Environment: real
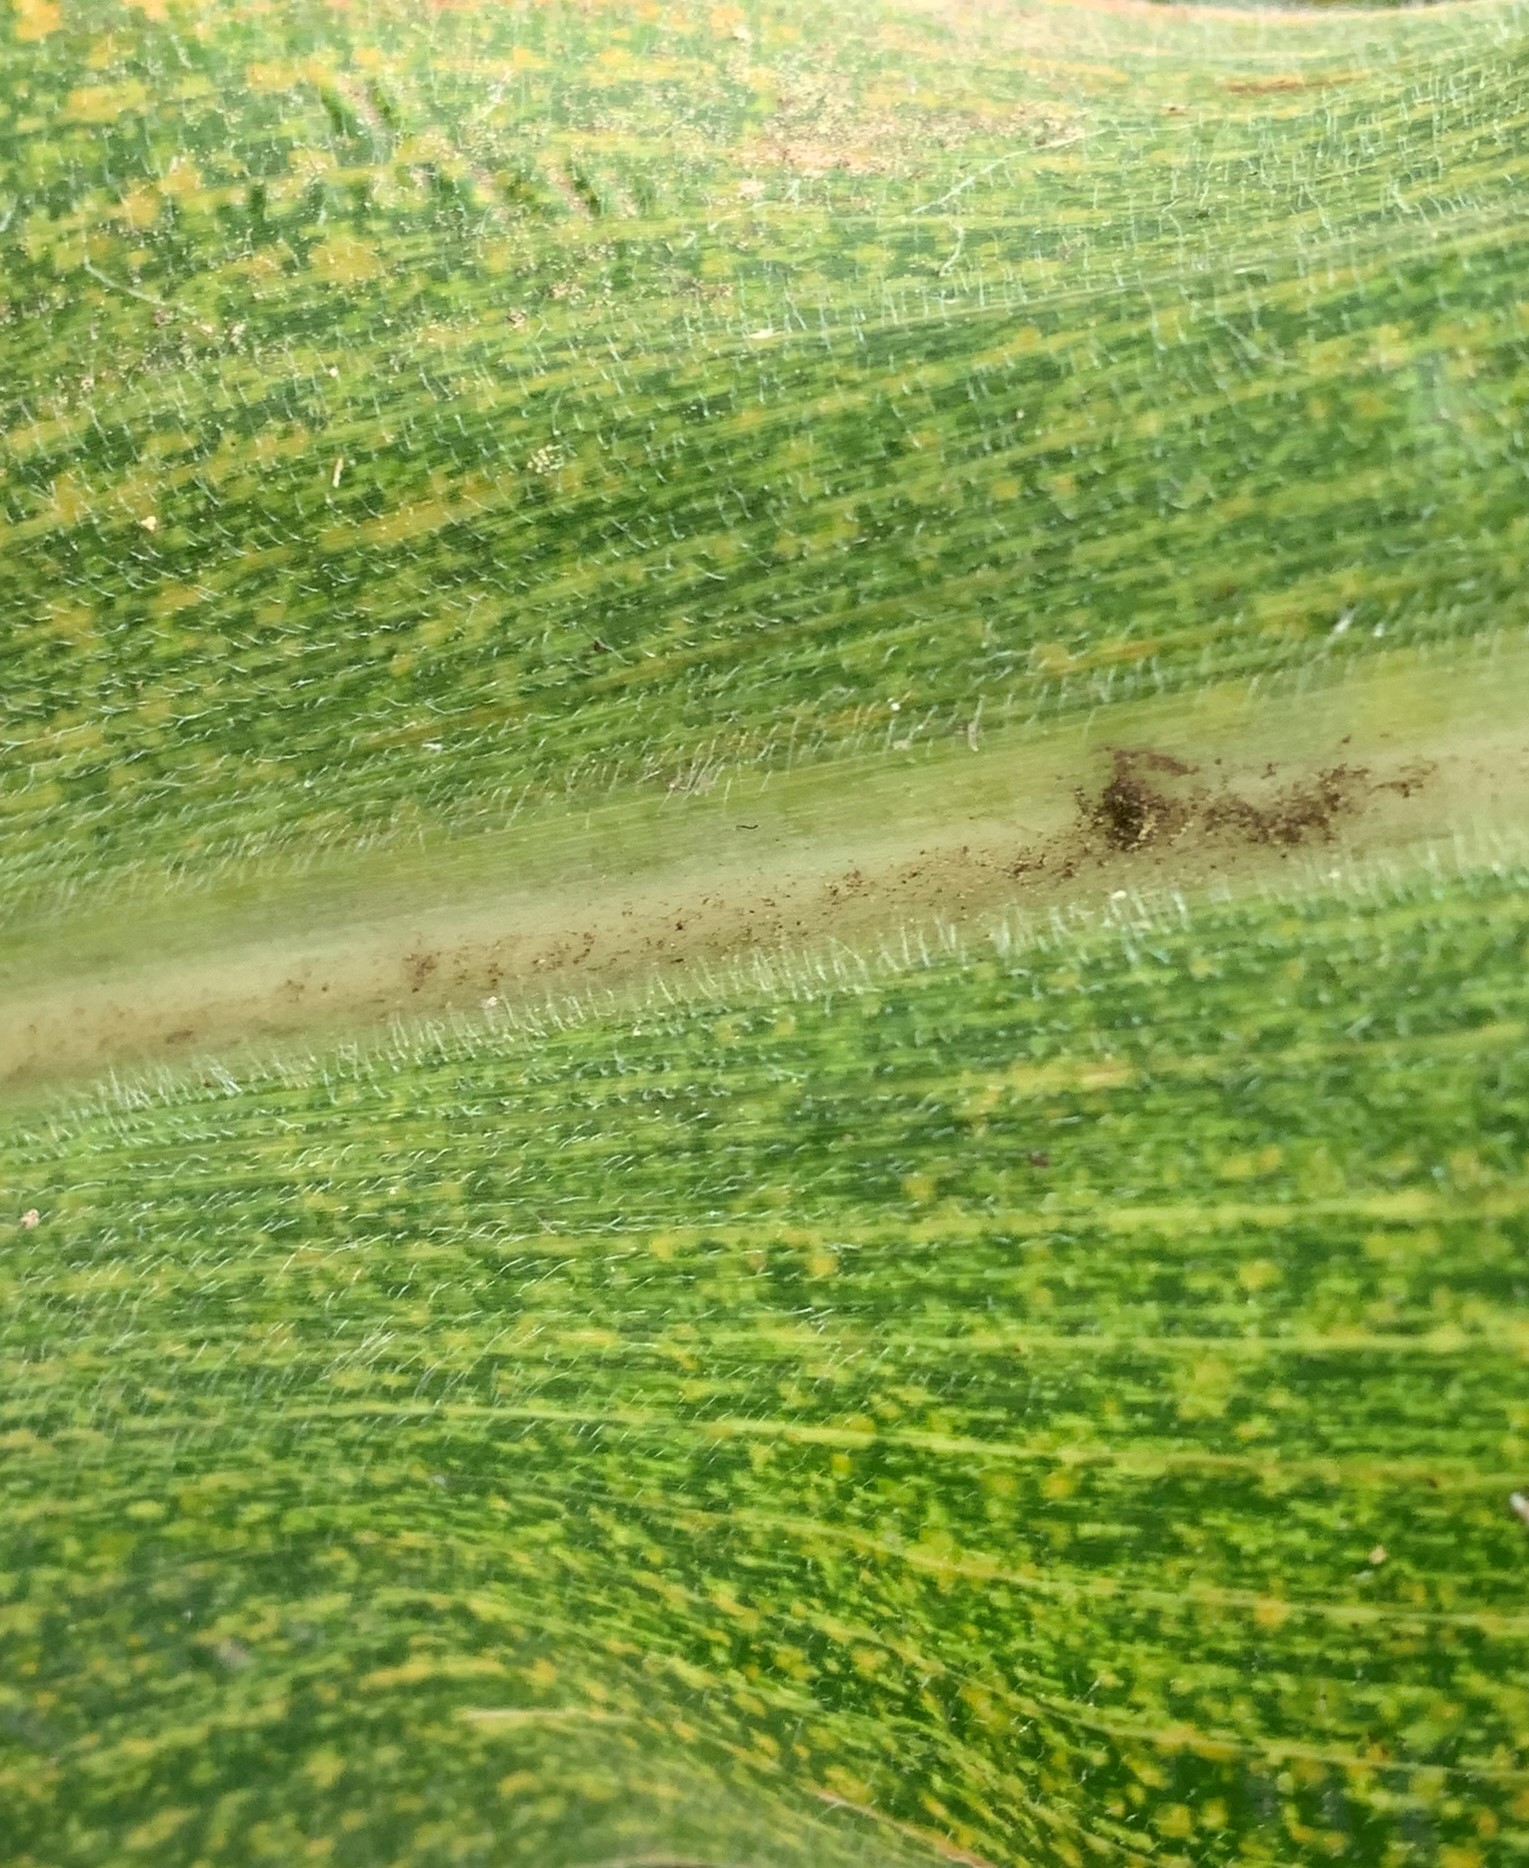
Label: lethal_necrosis